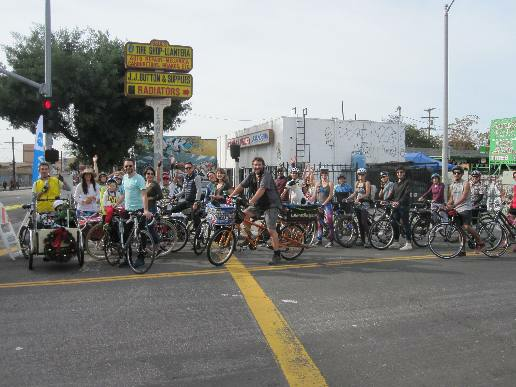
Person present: Yes